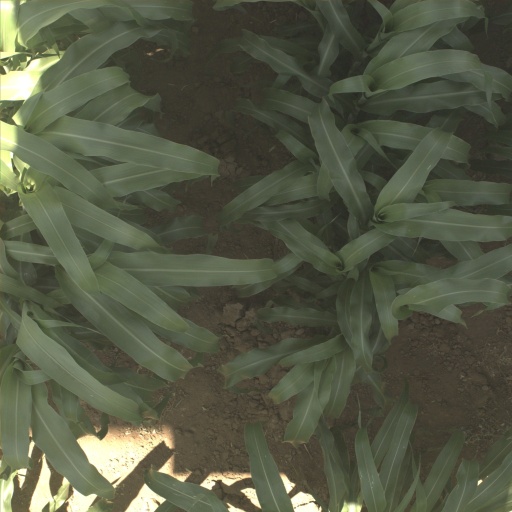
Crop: sorghum